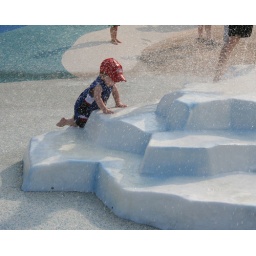
He was on cloud 9 the whole entire time he was in the water park